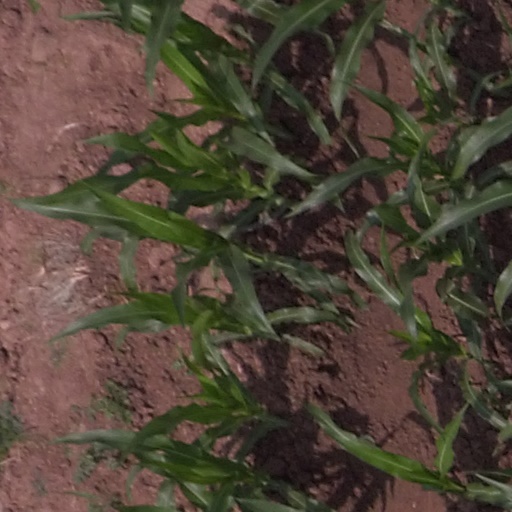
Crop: maize; corn